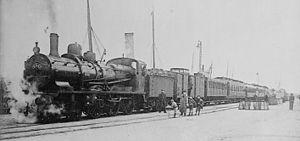
Il s'agit des locomotives acquises par les anciennes compagnies et réformées avant la création de la SNCF le 1ᵉʳ janvier 1938.
Les 230 Ouest 2541 à 2570 et État 230-141 à 320 sont des locomotives de type Ten wheel à tender séparé, affectées aux trains de voyageurs. Elles deviendront à la SNCF en 1938, les 230 D 141 à 320. La dernière sera radiée en 1957.